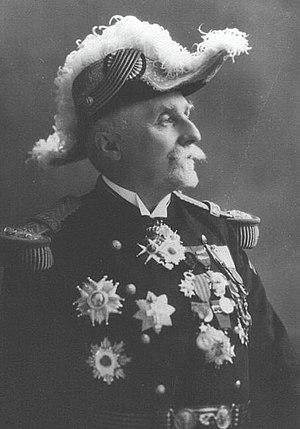
Zéphirin-Alexandre-Antoine Schwerer, né le 9 février 1862 à Lorient et mort le 2 novembre 1936 au Grand-Fougeray, est un officier de marine puis militant royaliste français.